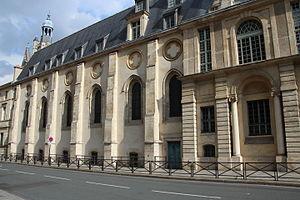
Lycée Henri IV vu de la rue Clotilde à Paris en France en 2014. Camera location48°
Le lycée Henri-IV est un établissement d'enseignement secondaire et supérieur public, situé au 23, rue Clovis dans le 5ᵉ arrondissement de Paris, dans le Quartier latin. Il accueille plus de 2 600 élèves, du collège aux classes préparatoires.